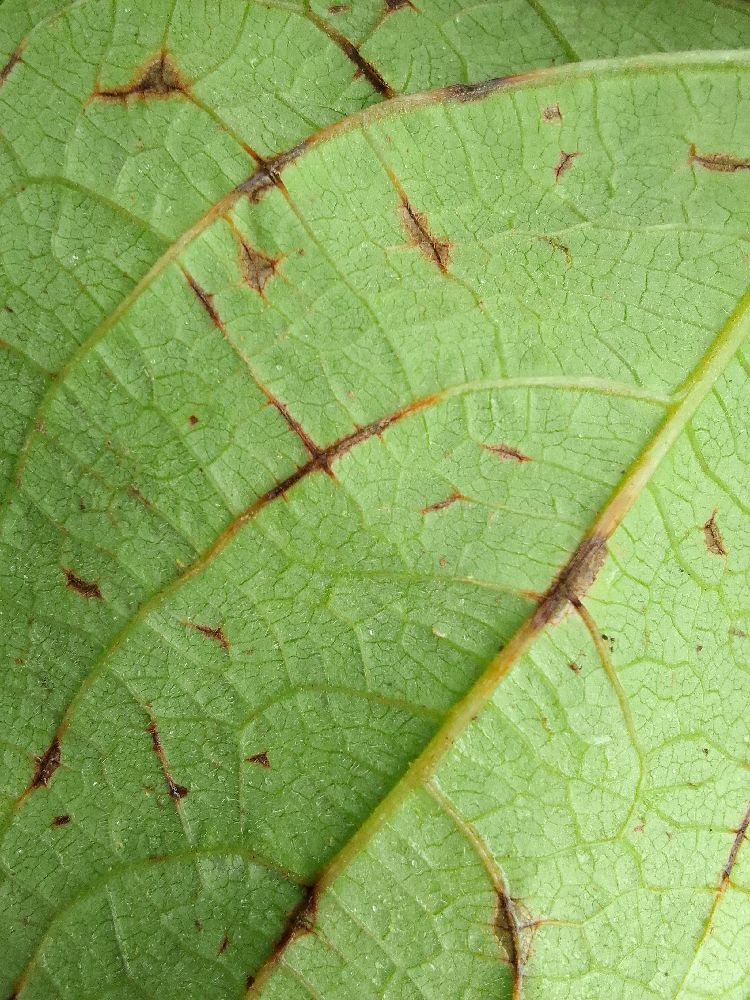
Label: anthracnose